Roderick H. Cox

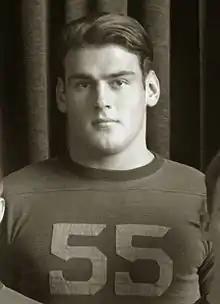
Roderick Cox (cropped from 1932 Michigan football team portrait)

Roderick Howard Cox (March 5, 1911 – August 25, 2000) was an American track and field athlete, football player, teacher, and environmentalist. He was the NCAA champion in the hammer throw in 1933 and also played for the Michigan Wolverines football team from 1930 to 1932. Cox later served in the United States Navy and attained the rank of commander in the Naval Reserve. He was a teacher at the Sidwell Friends School for nearly 40 years.